John Gwynn (Syriacist)

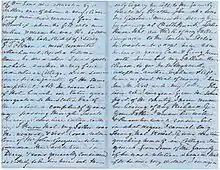
Ellen Green's letter to her cousin John Gwynn

In the 1880s John Gwynn corresponded with relatives in an effort to clarify the relationship of the well known Derry benefactor John Gwyn to his own branch of the family. John Gwyn had died in 1829, leaving a substantial bequest with which the Gwyn Charitable Institution had been set up in Derry. The exact line of kinship connecting John Gwyn to John Gwynn was never established, but Mrs Ellen M. Green, John Gwynn's third cousin and the sister of John Gwynne, a Judge of the Canadian Supreme Court, testified that John Gwyn the benefactor had regarded her late father (Rev William Gwynne DD) as his closest relative.